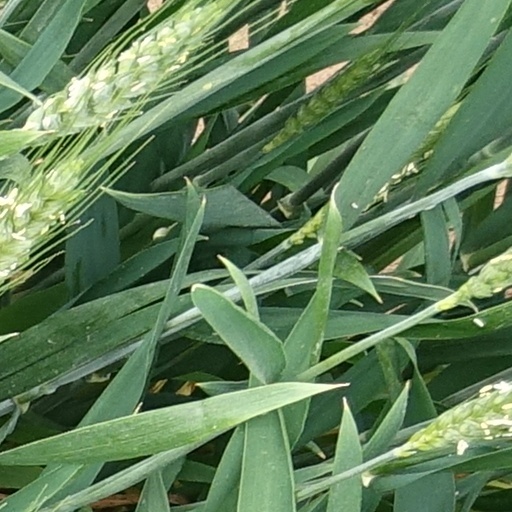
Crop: wheat